Nomenclature of monoclonal antibodies

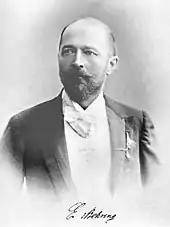
Emil von Behring, one of the discoverers of antibodies

Emil von Behring and Kitasato Shibasaburō discovered in 1890 that diphtheria and tetanus toxins were neutralized in the bloodstream of animals by substances they called "antitoxins", which were specific for the respective toxin. Behring received the first Nobel Prize in Physiology or Medicine for their find in 1901. A year after the discovery, Paul Ehrlich used the term "antibodies" (German "Antikörper") for these antitoxins.